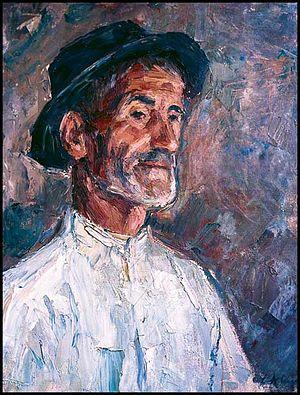
Le Père Androne, Cǎlin Alupi, 1972
Călin Alupi, né le 20 juillet 1906 et mort le 19 septembre 1988, est un peintre roumain associé au mouvement post-impressionniste.